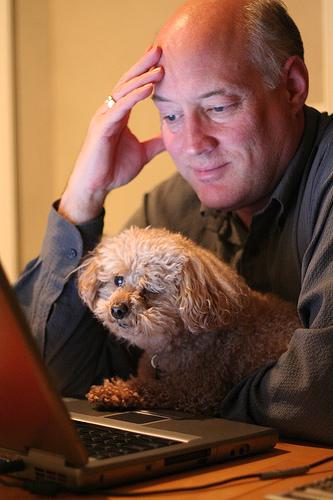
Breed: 2925-n000114-toy_poodle